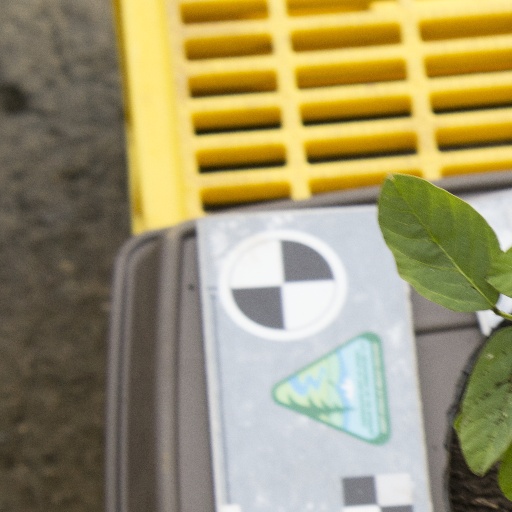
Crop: soybean